Usil

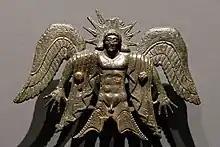
Chariot fitting representing Usil, 500–475 BCE, Hermitage Museum

Usil is the Etruscan god of the sun, shown to be identified with "Apulu" (Apollo). His iconic depiction features Usil rising out of the sea, with a fireball in either outstretched hand, on an engraved Etruscan bronze mirror in late Archaic style, formerly on the Roman antiquities market. On Etruscan mirrors in the Classical style, Usil appears with an aureole.